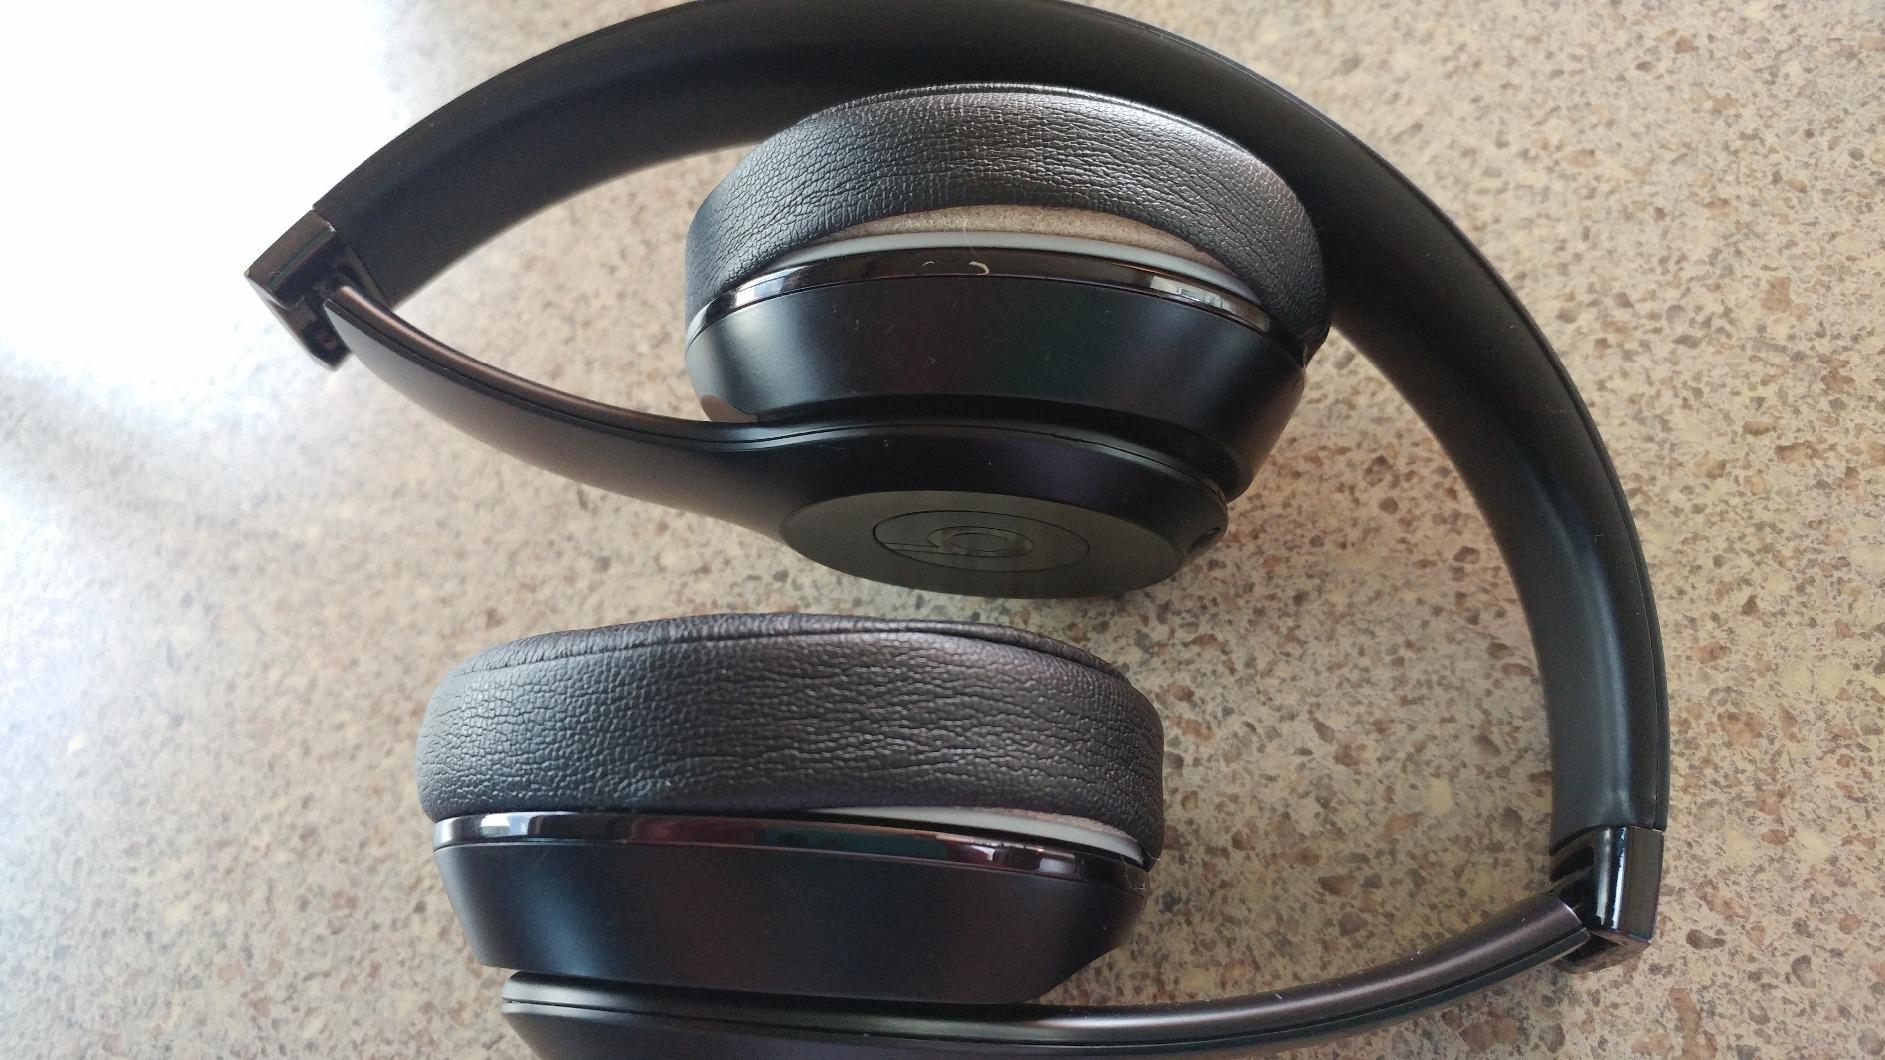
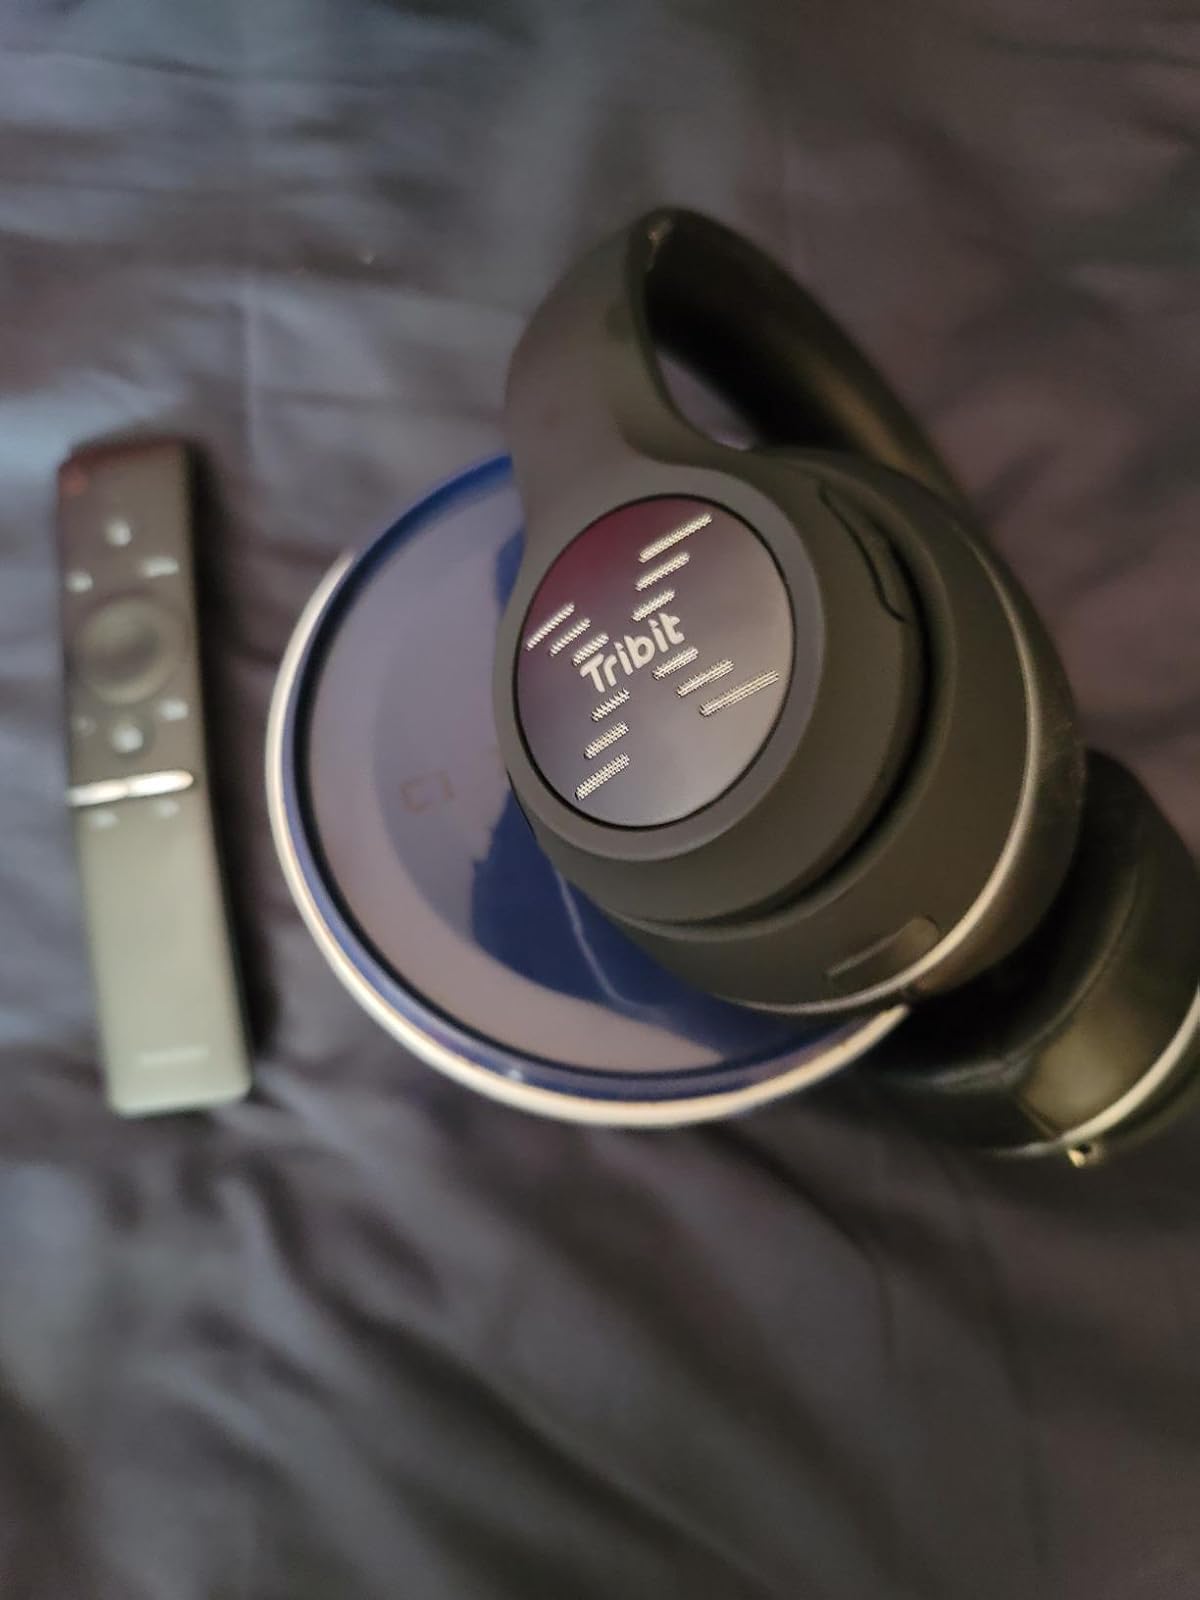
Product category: headphones
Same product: no